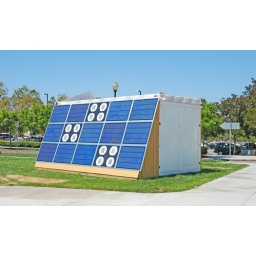
green "POP UP" barn (POD storage unit underneath barn facade)